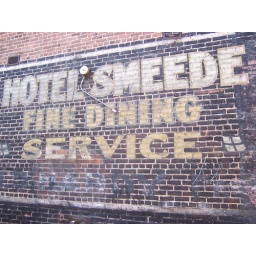
Old sign painted on a brick wall in downtown Eugene.Eugene OregonJuly 2007